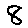
Label: 8